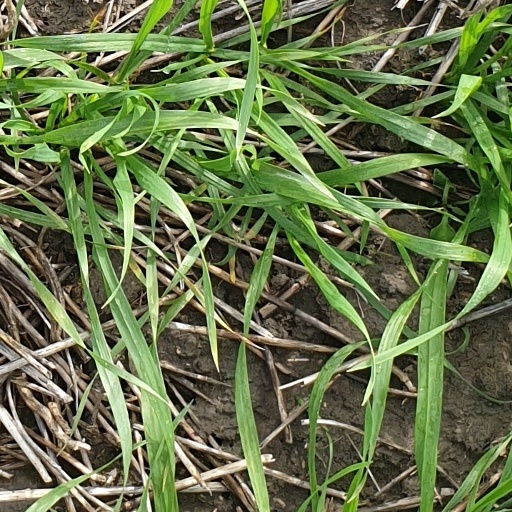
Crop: wheat